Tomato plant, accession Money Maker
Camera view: vertical (180 deg); turntable rotation: 300 degrees
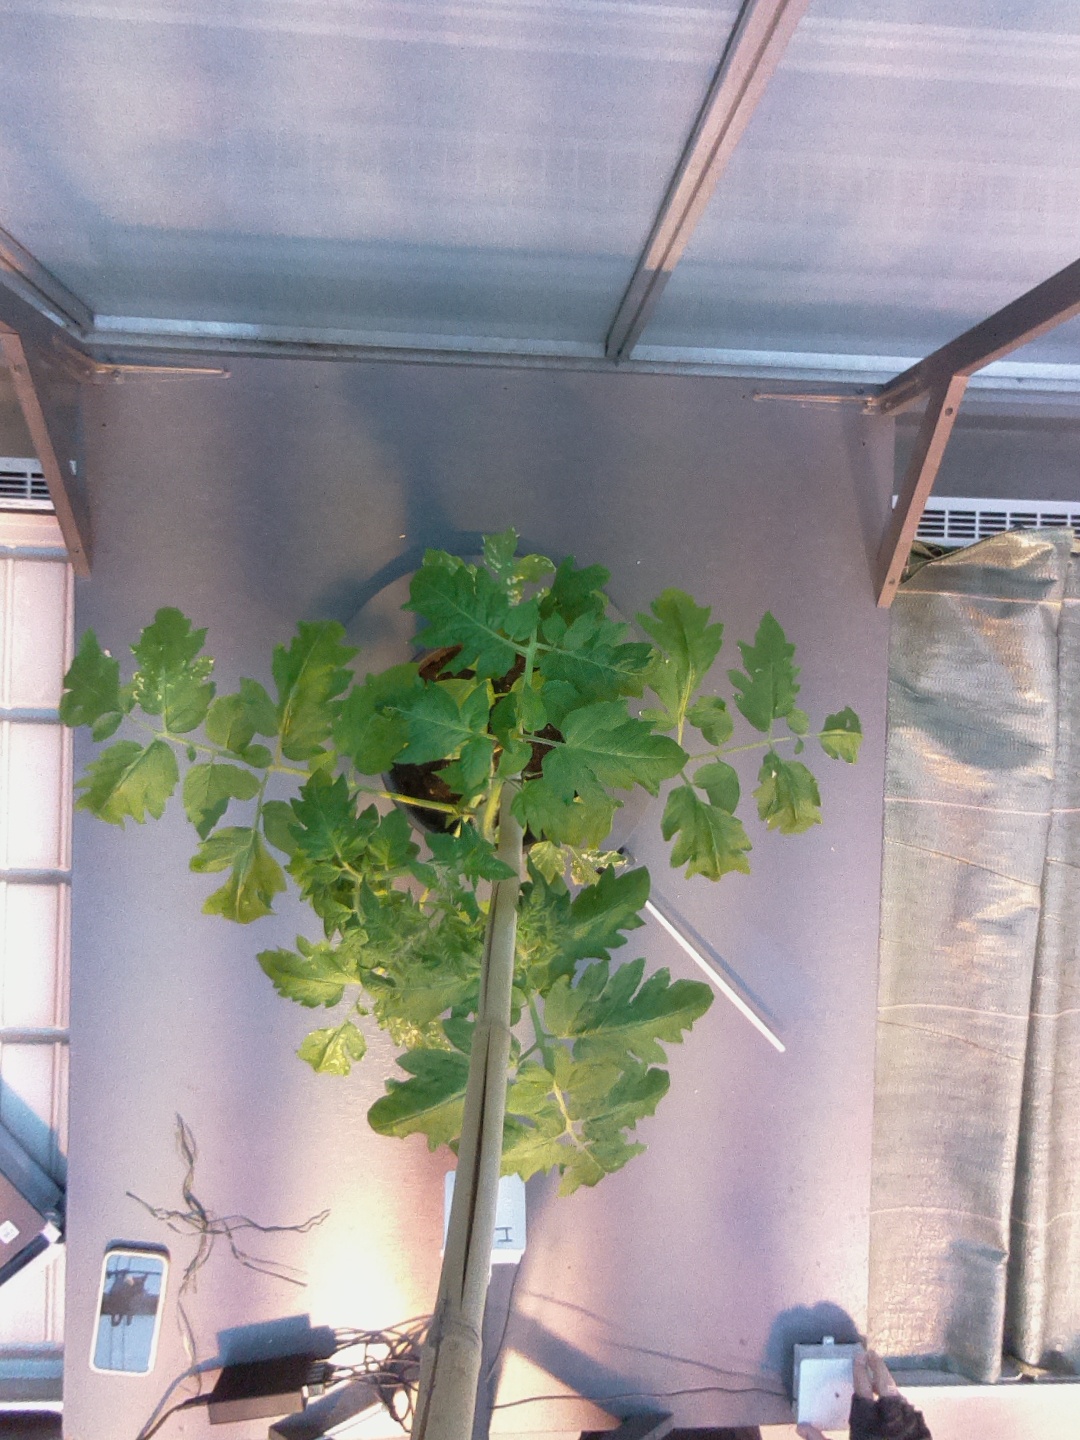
BBCH growth stage 15: 10 of true leaves visible